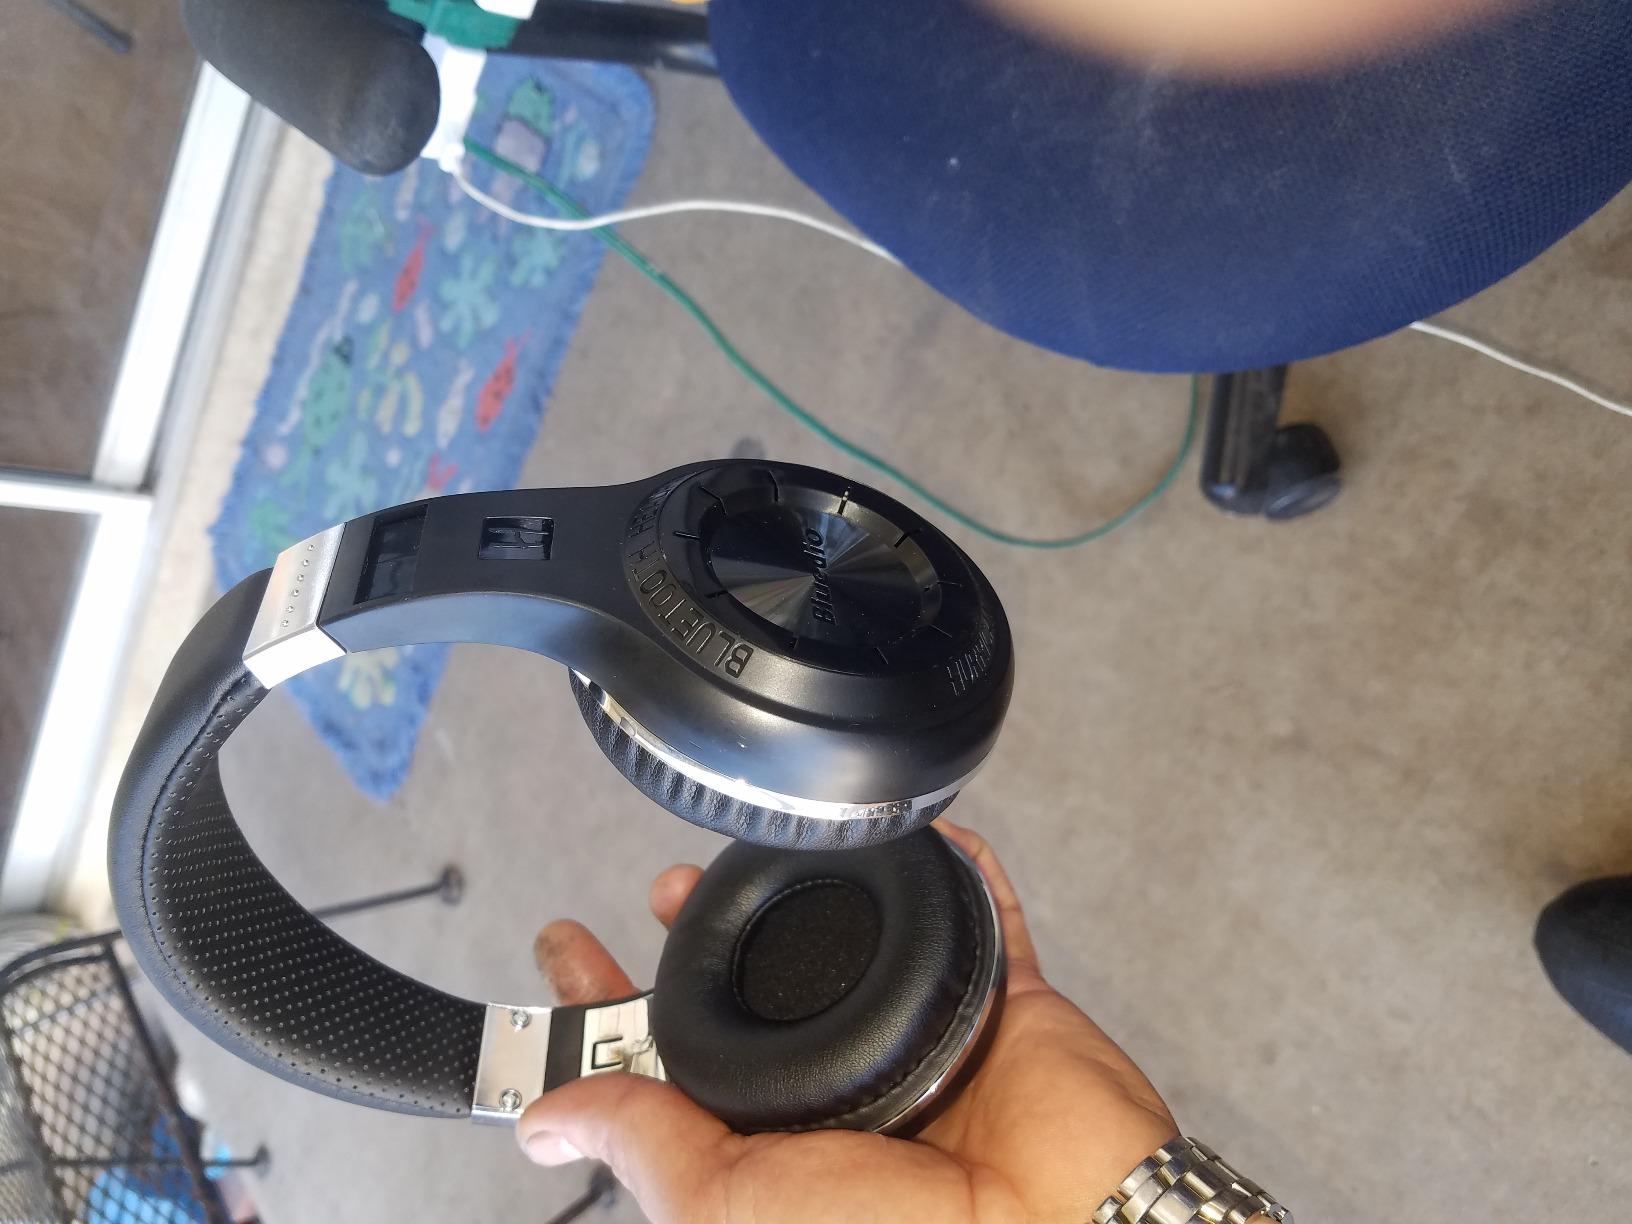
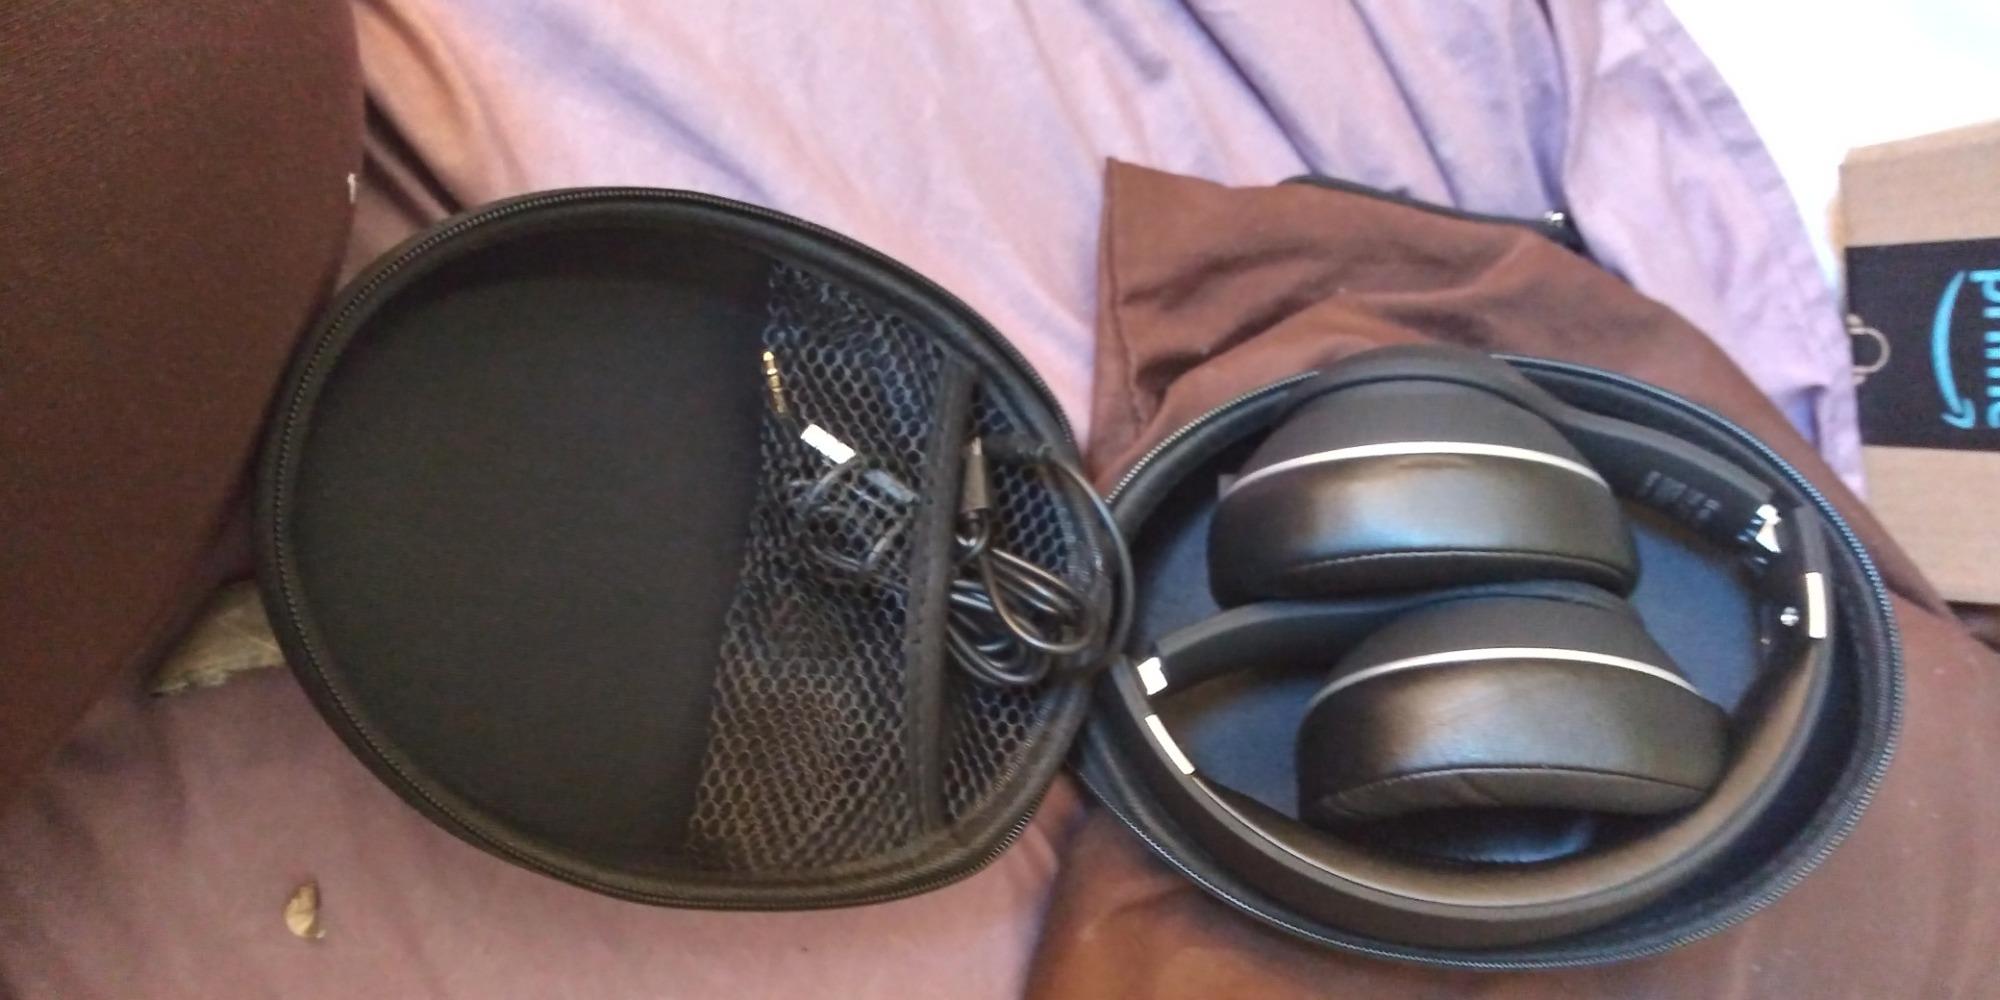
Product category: headphones
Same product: no